History of transportation in New York City

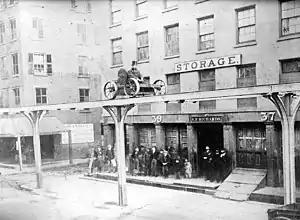
1867 test of cable car

Transportation in New York City has ranged from strong Dutch authority in the 17th century, expansionism during the industrial era in the 19th century and half of the 20th century, to cronyism during the Robert Moses era. The shape of New York City's transportation system changed as the city did, and the result is an expansive modern-day system of industrial-era infrastructure. New York City, being the most populous city in the United States, has a transportation system which includes one of the largest subway systems in the world; the world's first mechanically ventilated vehicular tunnel; and an aerial tramway.